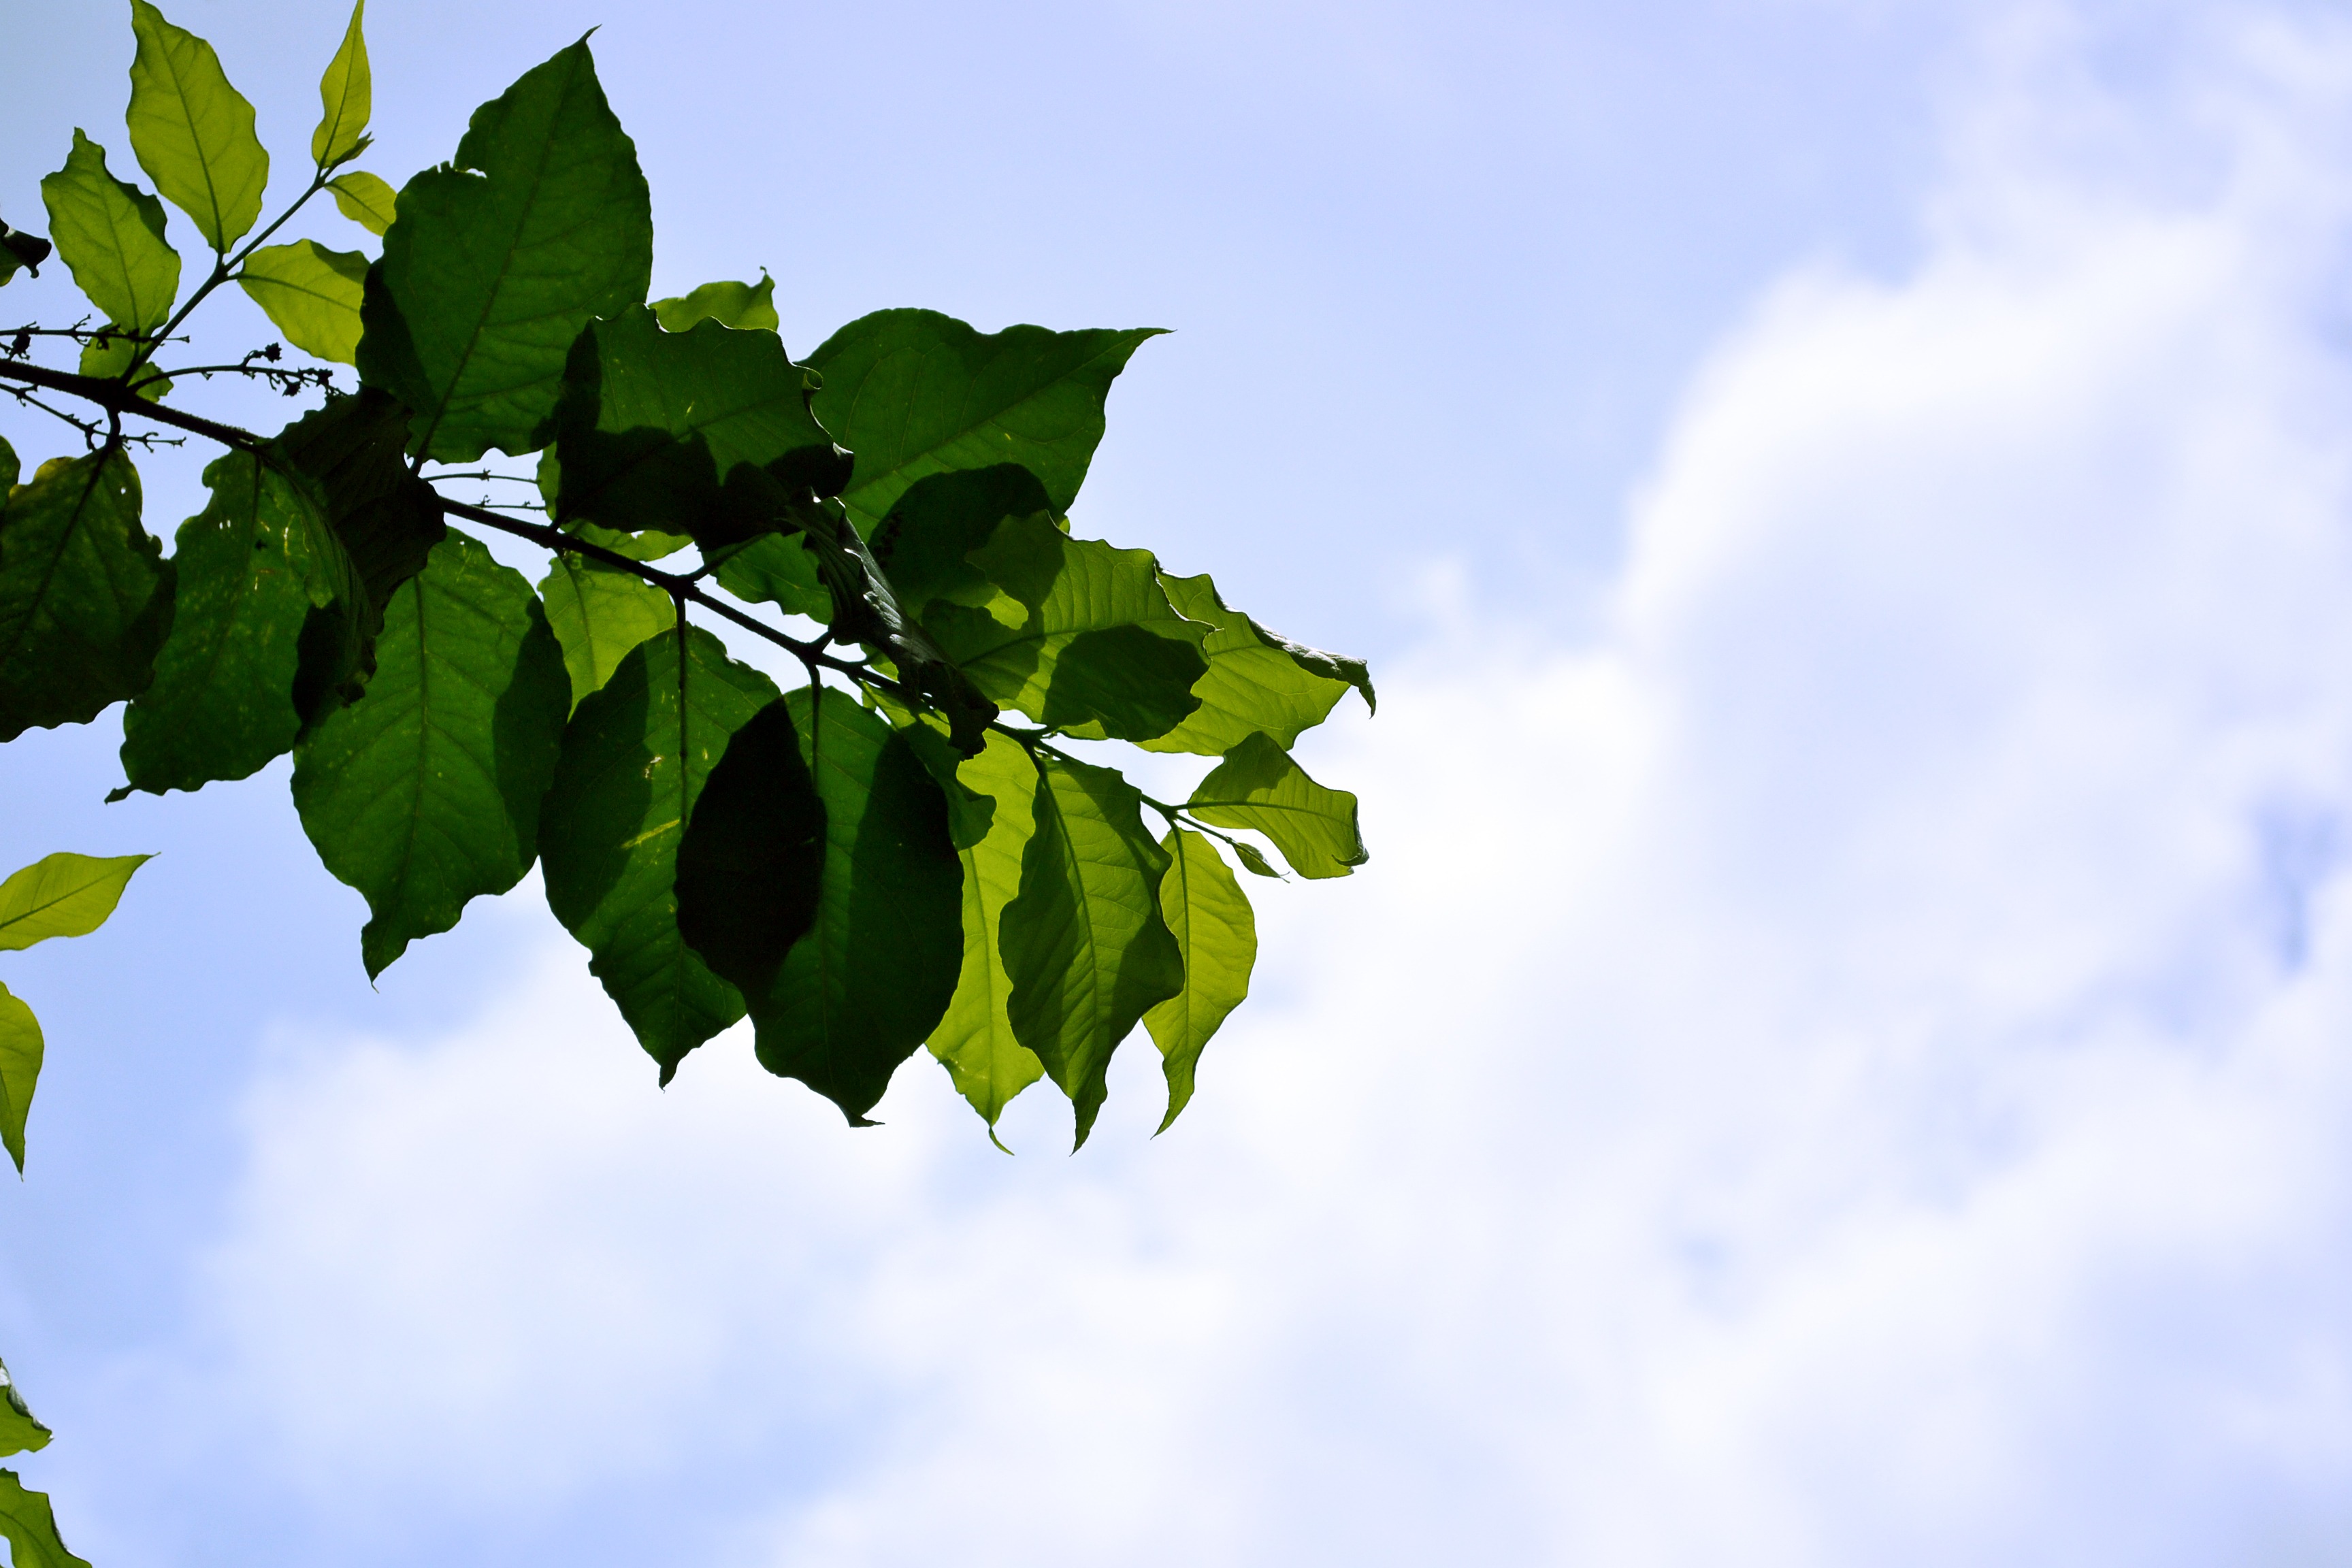
tree, nature, branch, blossom, plant, sky, sunshine, sunlight, leaf, flower, green, autumn, botany, flora, plants, blue sky, leaves, sri lanka, ceylon, flowering plant, sun light, plant stem, woody plant, land plant, mawanella